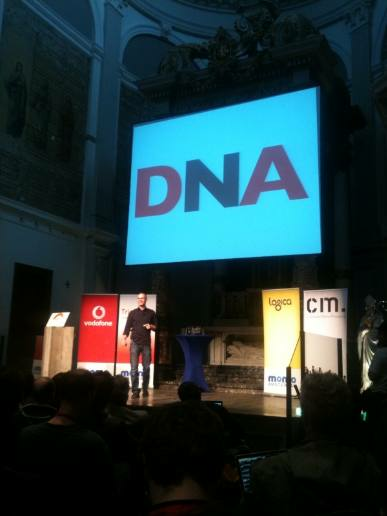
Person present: Yes